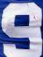
Number: 9